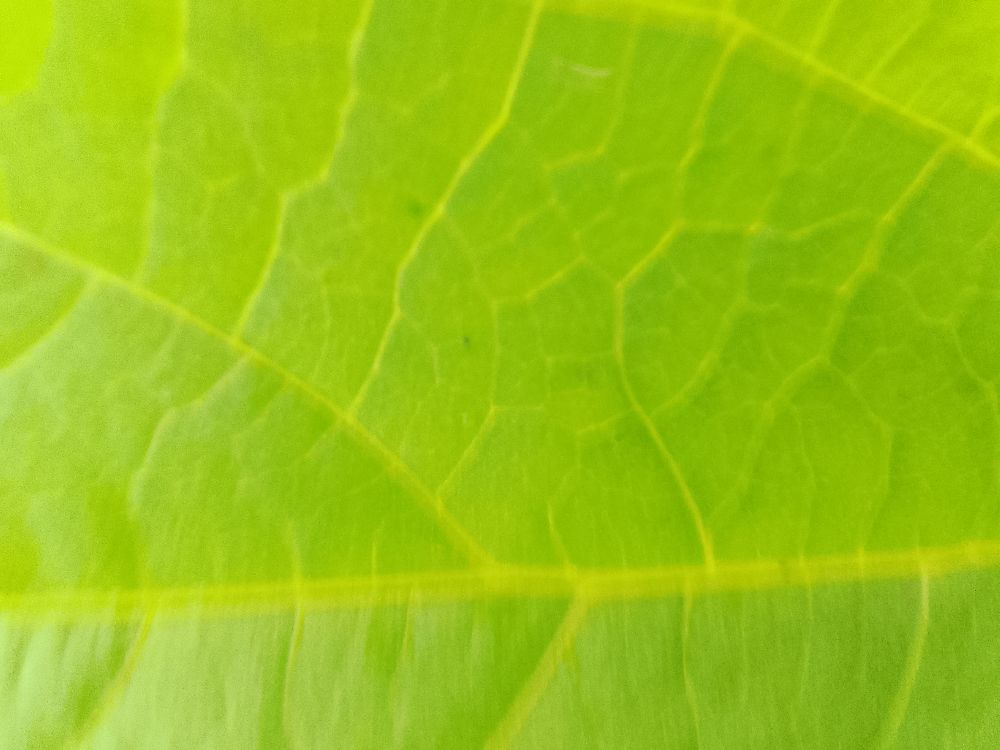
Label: healthy